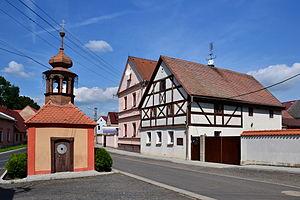
Pětipsy est une commune du district de Chomutov, dans la région d'Ústí nad Labem, en Tchéquie. Sa population s'élevait à 210 habitants en 2018.